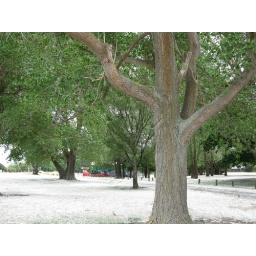
Tree in Rawhiti Domain with fluff from the trees that looks like snow all over the ground